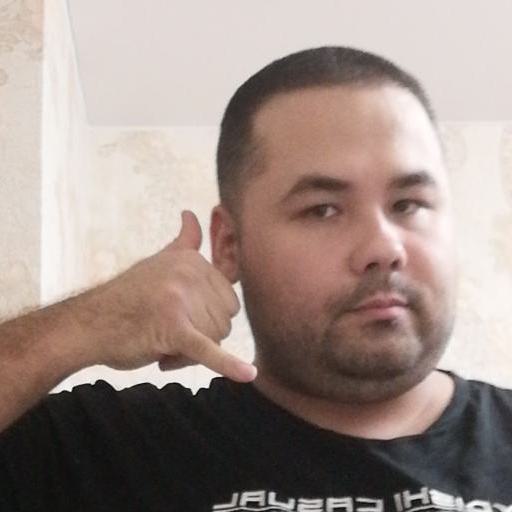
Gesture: call